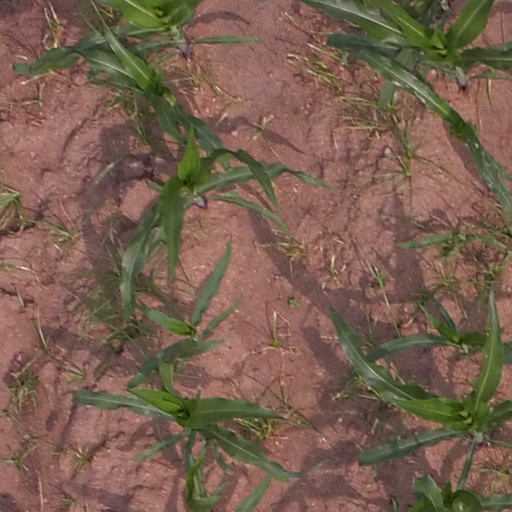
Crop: maize; corn